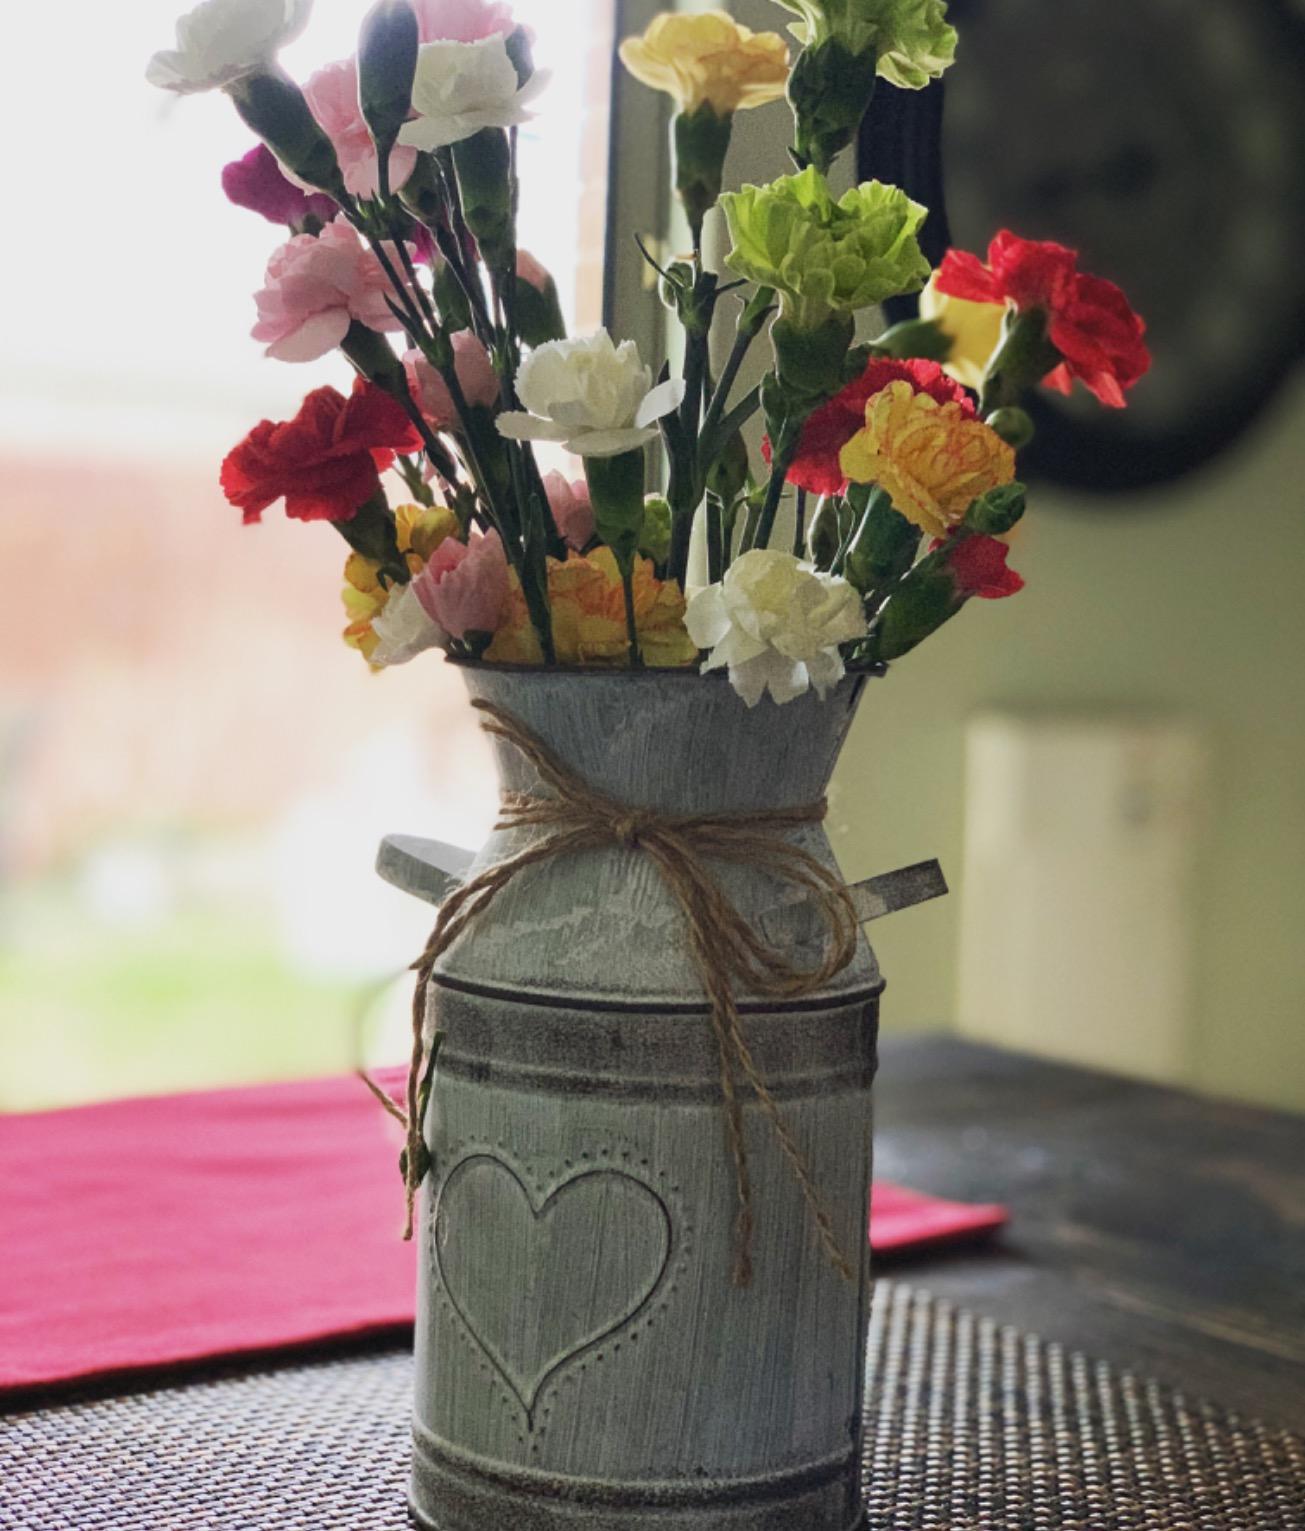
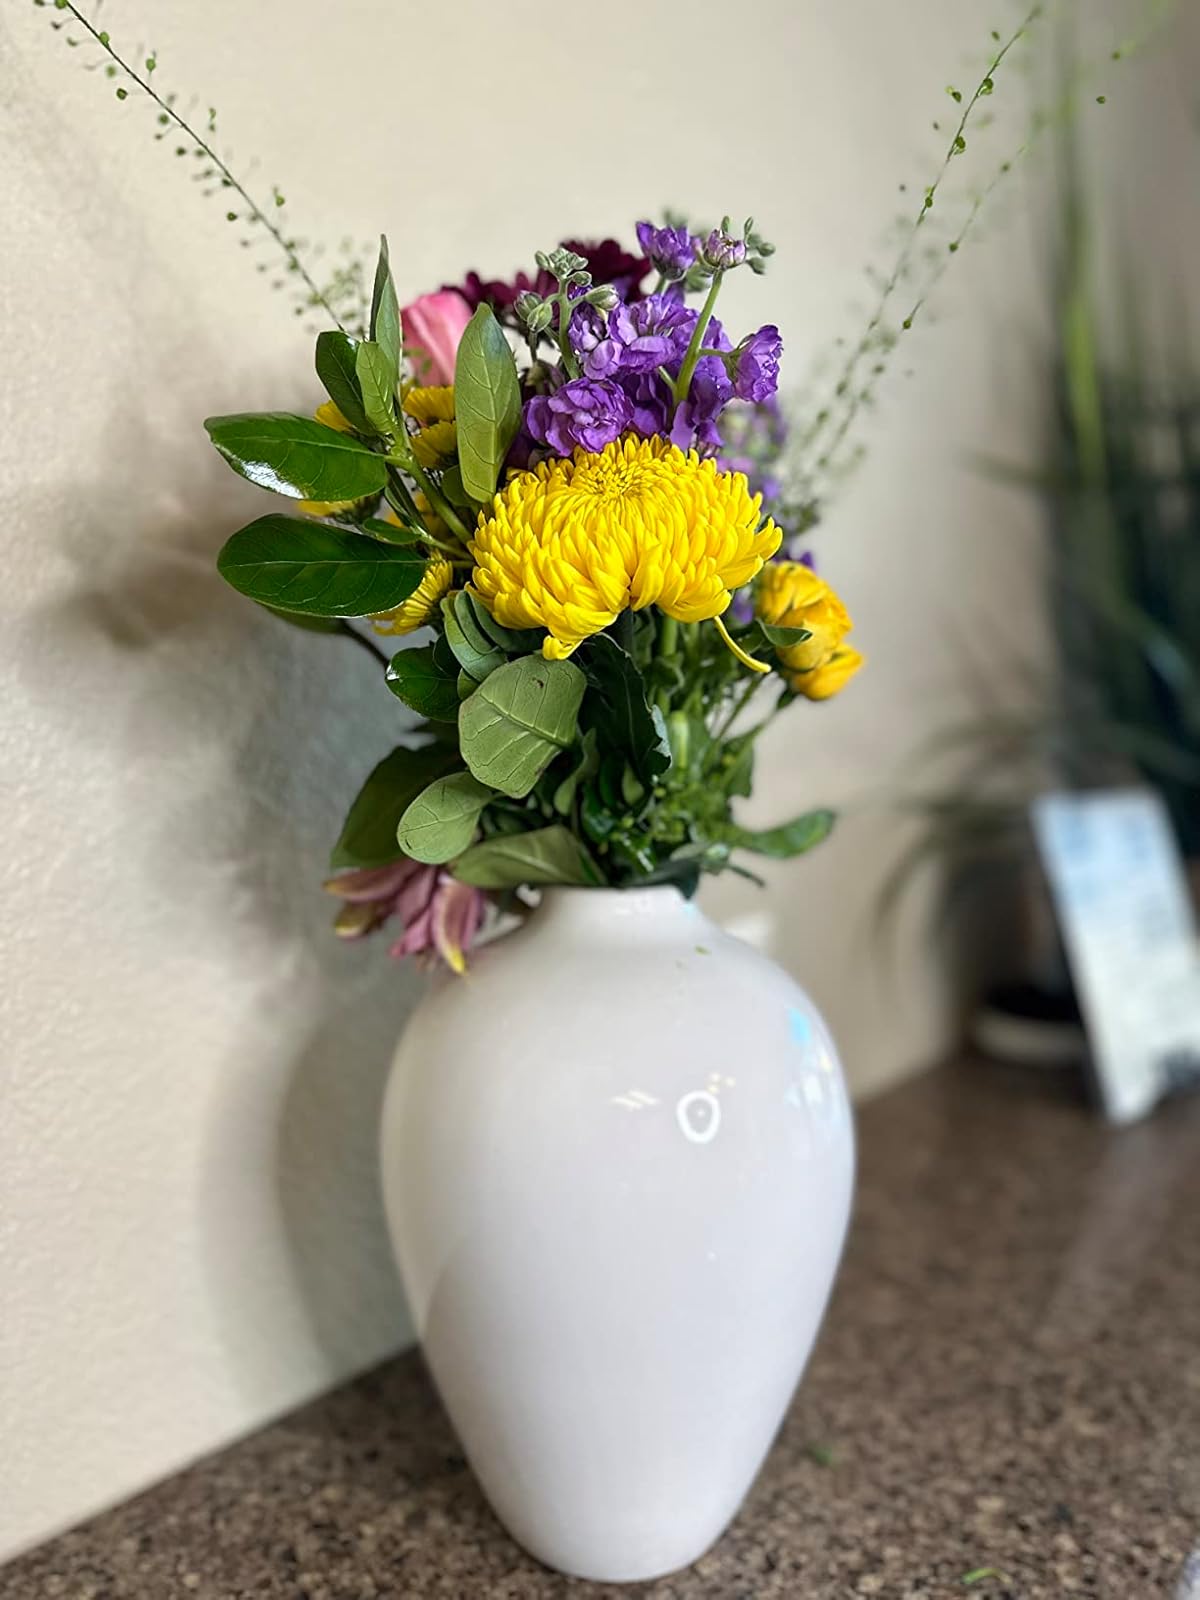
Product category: vase
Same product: no